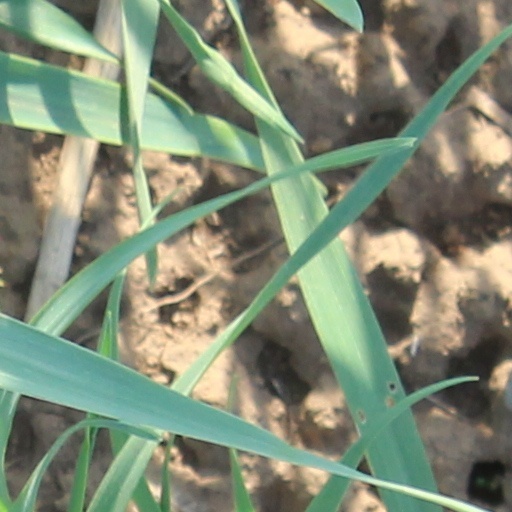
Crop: wheat